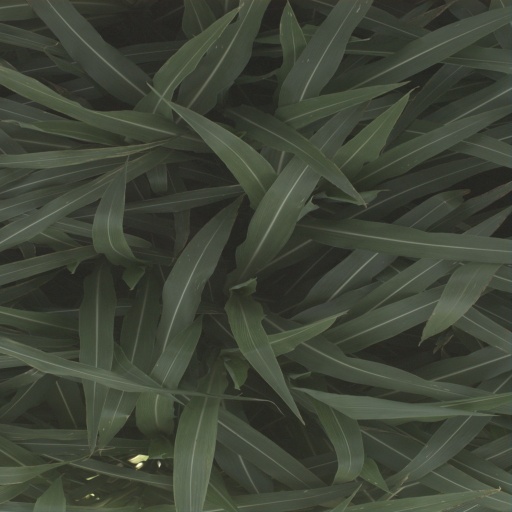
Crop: sorghum